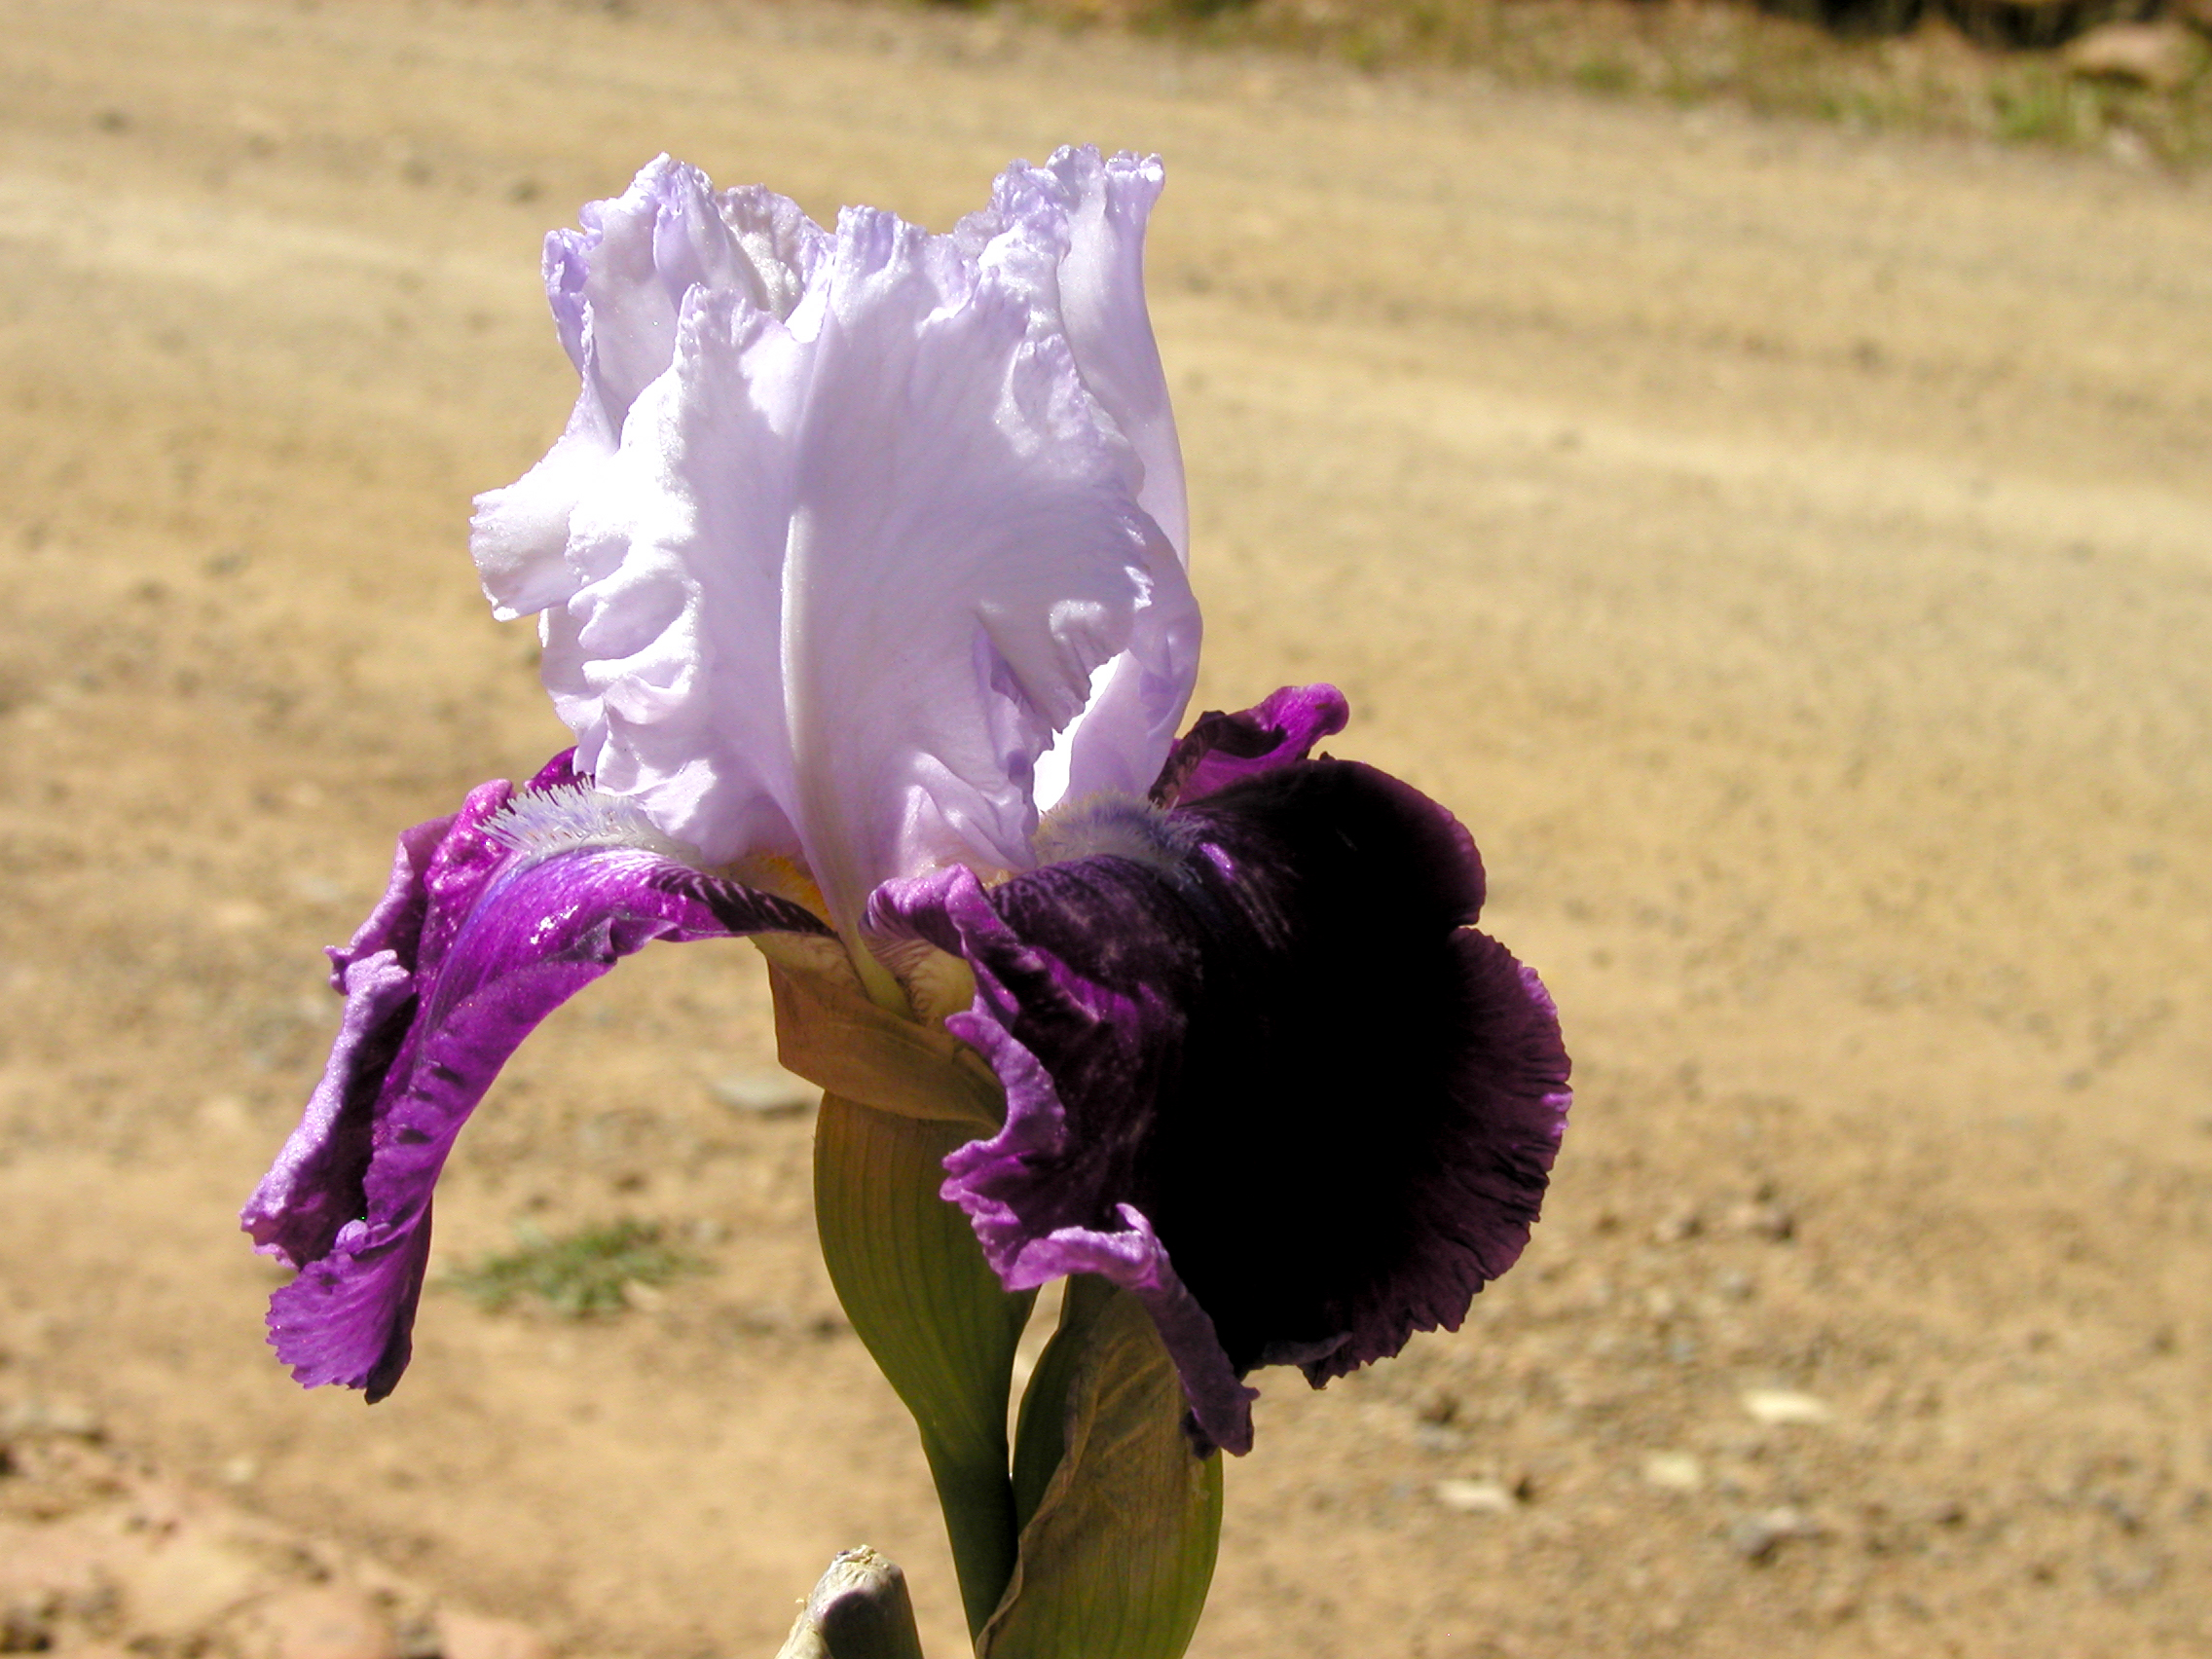
plant, flower, spring, botany, flora, iris, eye, organ, strawberryaz, flowering plant, land plant